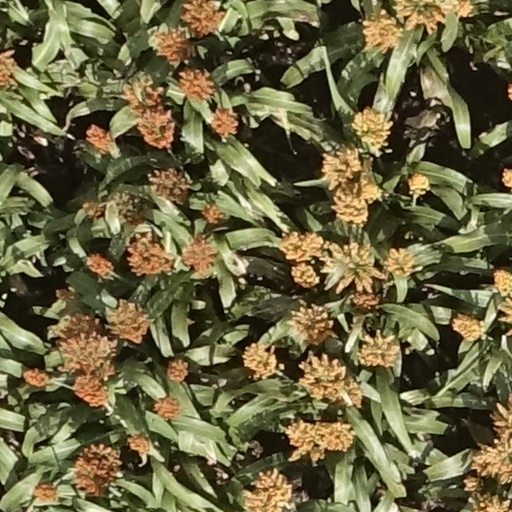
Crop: sorghum